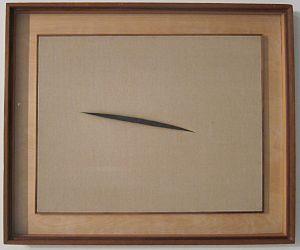
Lucio Fontana, né le 19 février 1899 à Rosario, province de Santa Fe, Argentine et mort le 7 septembre 1968 à Comabbio, près de Varèse en Italie, est un peintre et sculpteur argentin, fondateur du mouvement spatialiste associé à l'art informel.